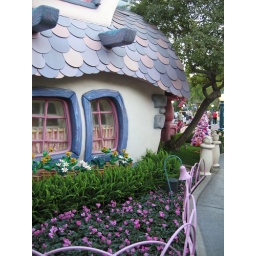
Minnies house was so cute and decorated for Christmas in pink!